List of best-selling PlayStation 2 video games

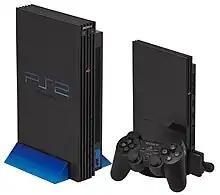
Original PlayStation 2 and Slimline PlayStation 2 with DualShock 2 controller

This is a list of video games for the PlayStation 2 video game console that have sold or shipped at least one million copies. The best-selling game on the PlayStation 2 is "". An action-adventure game developed by Rockstar North, "San Andreas" was originally released in North America on October 26, 2004, and went on to sell 17.33million units worldwide. The second-best-selling game on the console is "" (2001), which sold 14.89million units. The top five is rounded out by "" (2002) selling 14.2million units, "Gran Turismo 4" (2004) with 11.76million units sold, and "Grand Theft Auto III" (2001) with 11.6million units sold.